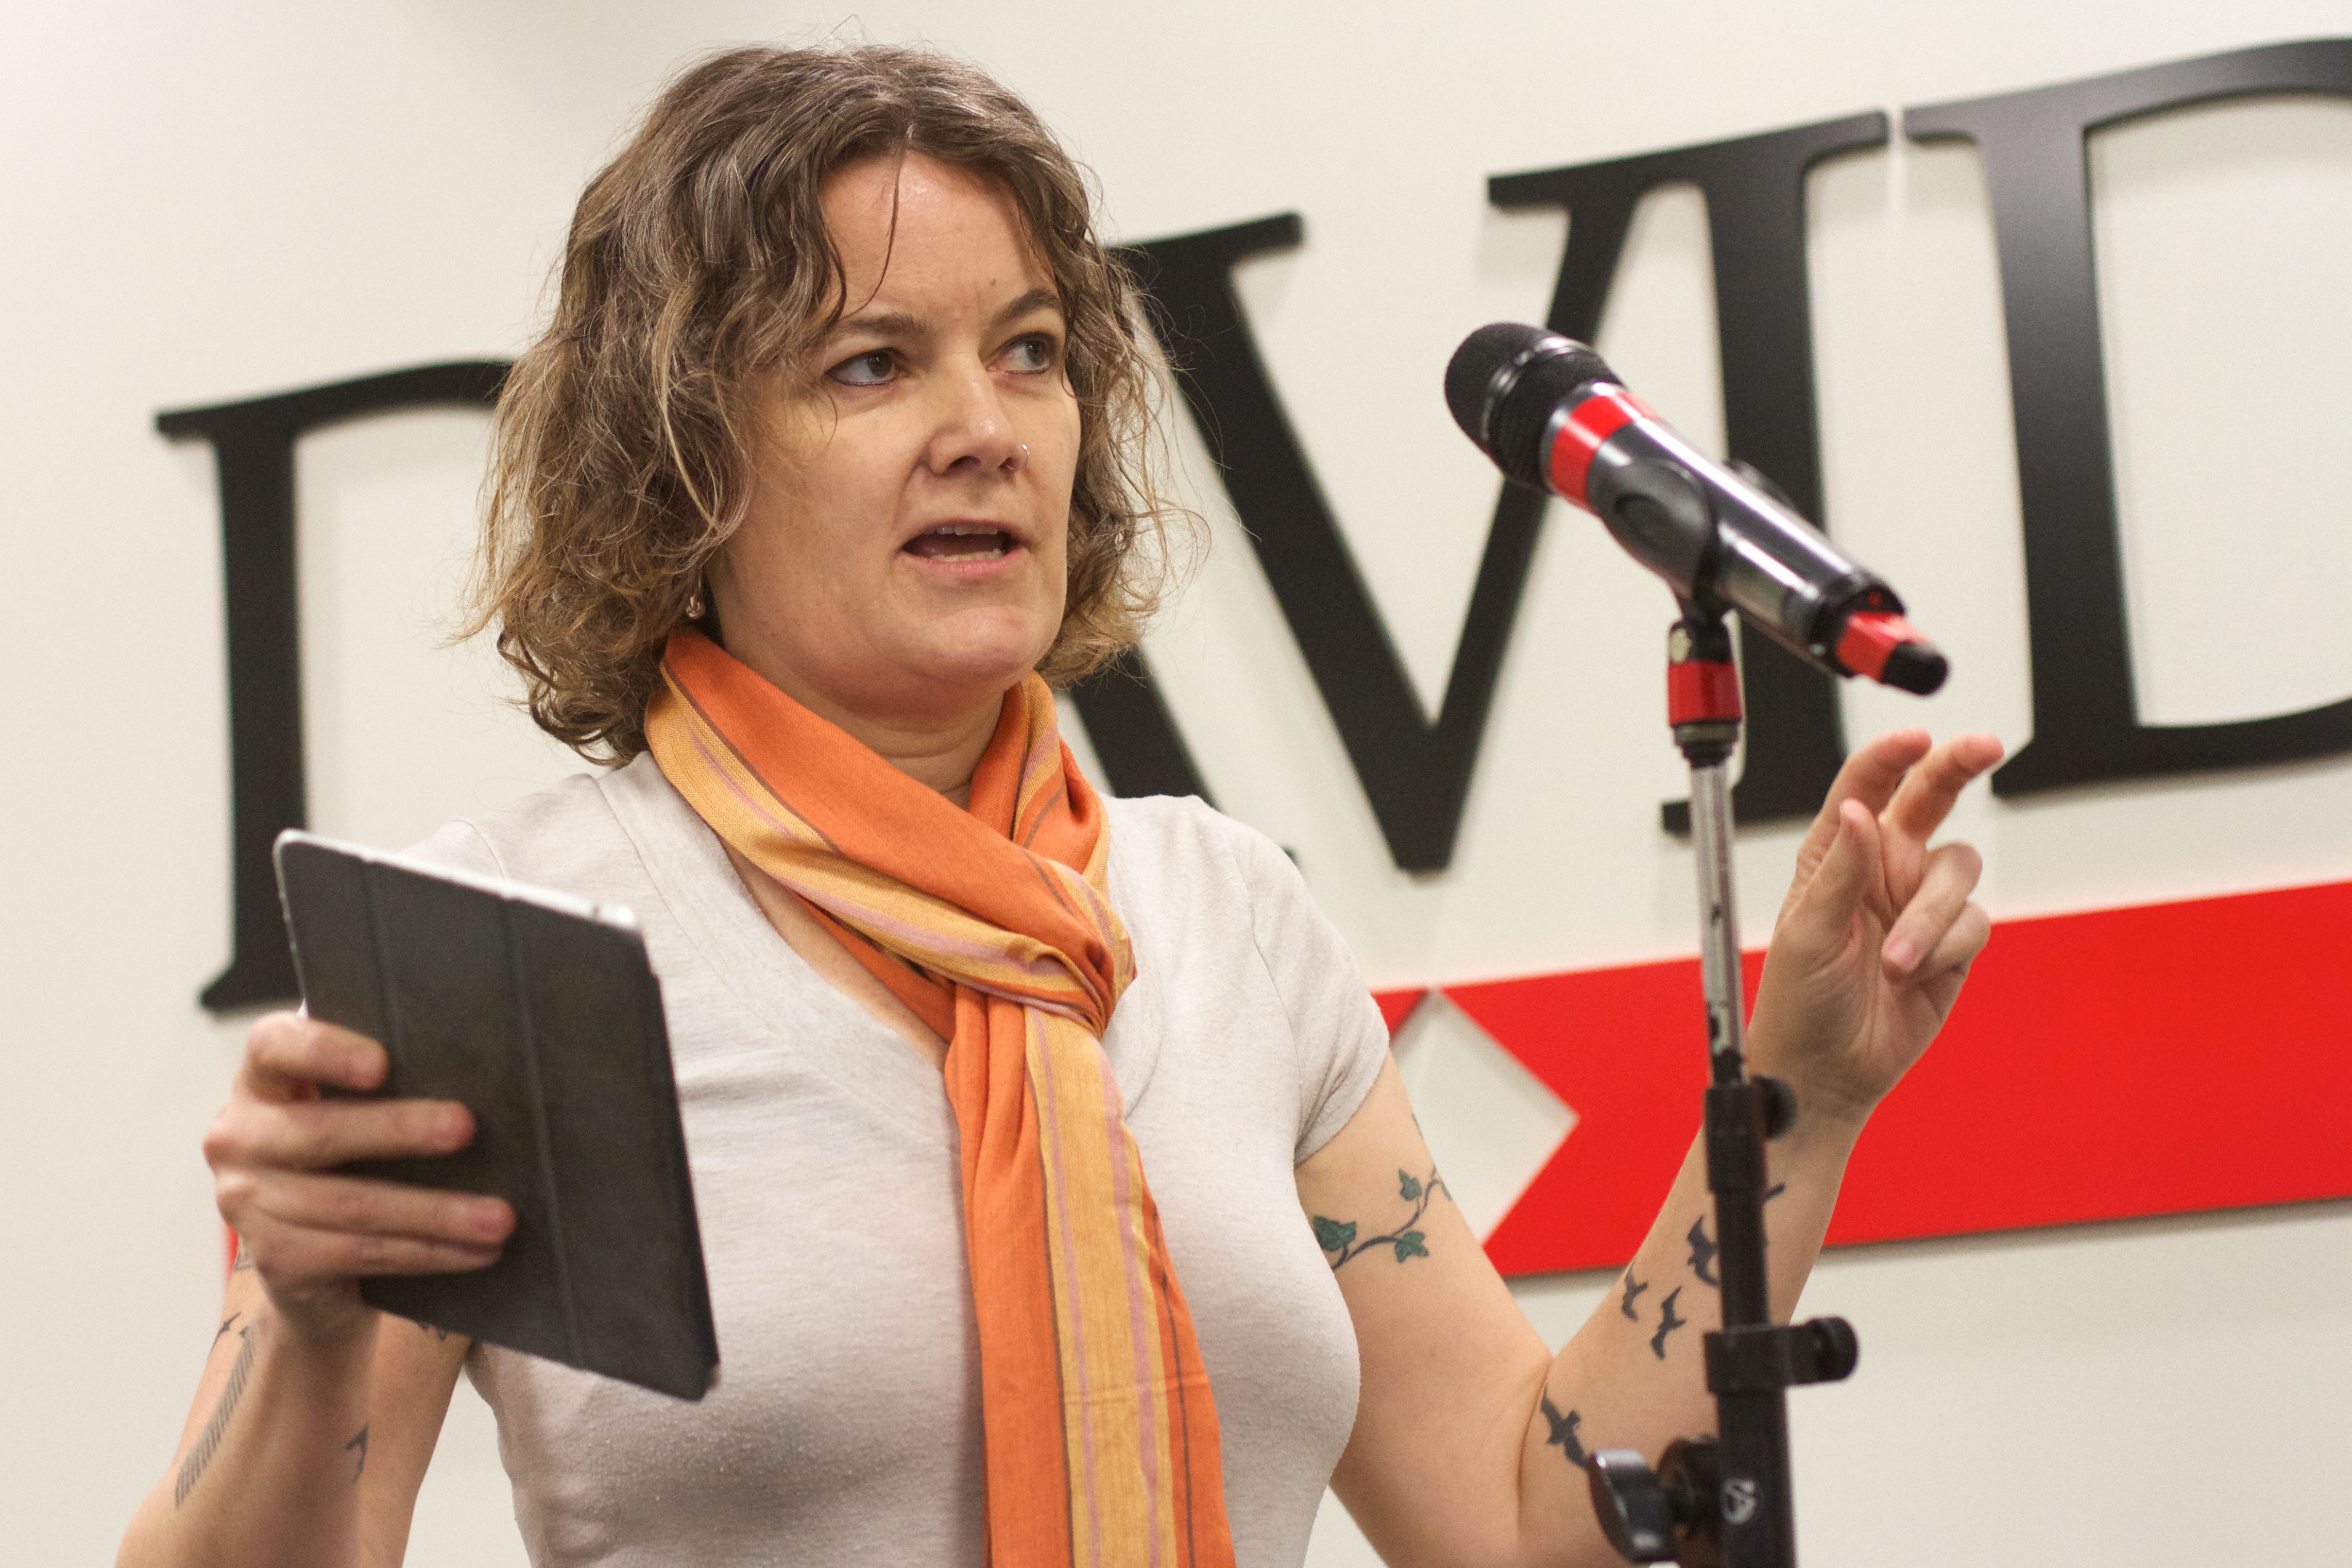
microphone, communication, professional, profession, indieedtech, public relations, public speaking